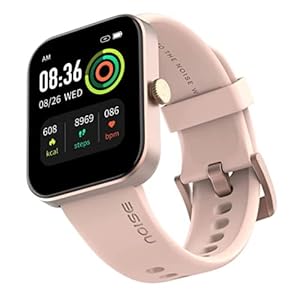
Noise ColorFit Pulse Grand Smart Watch with 1.69" HD Display
Category: Electronics
Price: 1999 (list price: 3990)
Rating: 4.0 (30,254 ratings)
About this product: 1.69" grand display: Get the rich immersive viewing experience on the 1.69" LCD display.;60 sports modes: Take your pick from a wide range of 60 sports modes.|Instant charge: Now enjoy more than a day’s worth/25 hours of battery in just 15 minutes of charge.;150+ cloud-based & customisable watch faces: Choose from 150+ cloud-based and customisable watch faces and change your look to suit your outfit.|Noise Health suite: Get valuable insights about your health from Noise Health Suite featuring 24*7 heart rate, stress, blood oxygen, sleep monitor and menstrual cycle tracking.;Quick-replies to texts and calls: Stay in touch with the world with quick replies available for Android.|IP68 waterproof: Live your life the way you want to, thanks to the IP68 waterproof rating.;7-day battery: Charge your watch once and go about your week without a hitch.; Water Resistance Level: Water Resistant|Compatible Devices: Smartphone; Connectivity Technology: Usb; Included Components: ‎Smartwatch, Magnetic Charger, User Manual, Warranty Card; Item Type Name: Smartwatch